Joint Comprehensive Plan of Action

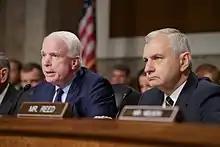
Senators John McCain (Republican of Arizona), the committee chair, and Jack Reed (Democrat of Rhode Island), the committee ranking member, at a hearing of the Senate Armed Services Committee on the JCPOA, 29 July 2015.

During the final negotiations, Kerry stayed in Vienna for 17 days, the longest interval a Cabinet official had devoted to a single international negotiation in more than four decades. Zarif broke the record for an Iranian Foreign Minister staying far from home with an 18-day stay in Vienna, and set the record of 106 days of negotiations over 687 days, more than any other chief nuclear negotiator in 12 years. The negotiations became the longest continuous negotiations with the presence of all five foreign ministers of the permanent S.C. members.